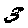
Label: 3